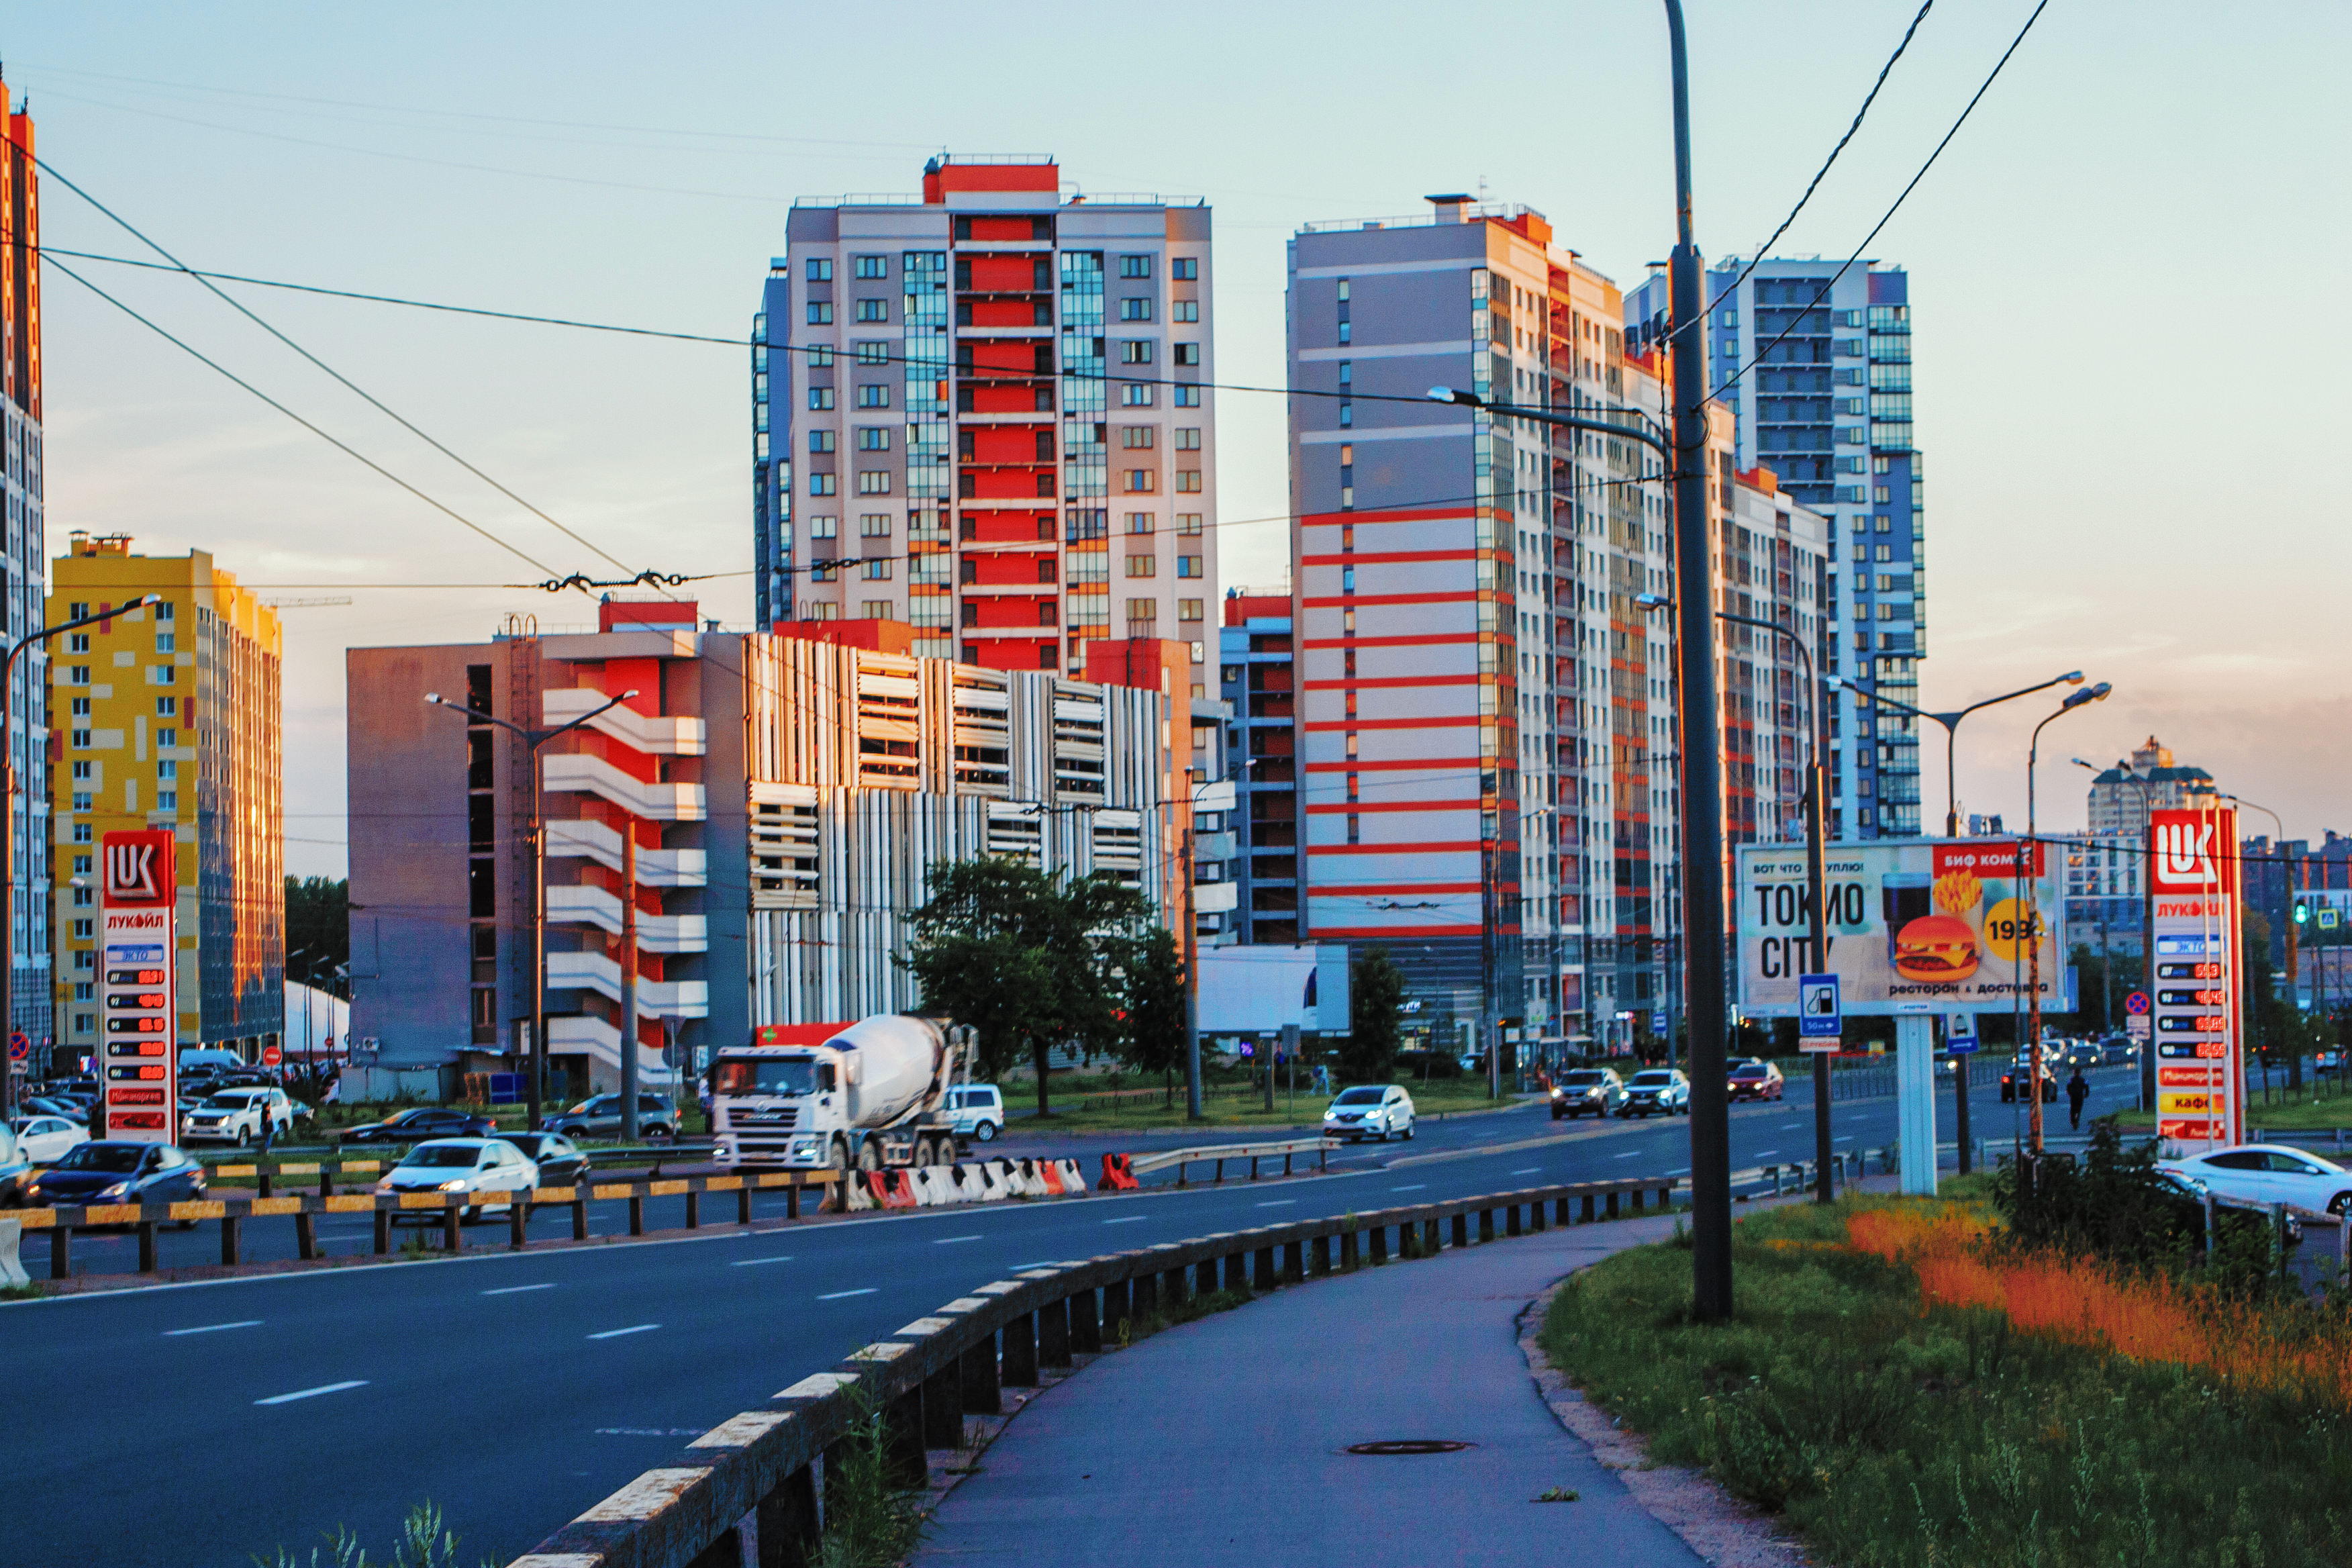
images, building, sky, daytime, skyscraper, plant, street light, tower block, mode of transport, road surface, urban design, thoroughfare, electricity, neighbourhood, residential area, condominium, road, asphalt, cityscape, tower, city, metropolis, tree, commercial building, mixed use, vehicle, public utility, street, dusk, lane, suburb, traffic, evening, apartment, crane, headquarters, electrical supply, downtown, facade, house, car, overhead power line, night, landscape, reflection, skyline, corporate headquarters, highway, transport, construction